Oswego Lake

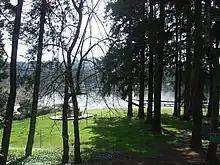
The Lake Grove Swim Park on the north shore of Oswego Lake, one of several swim parks

With the demise of the iron industry, the now-renamed Oregon Iron & Steel Company turned to development of its approximately of land surrounding the lake. The company built a power plant in 1909, just before the incorporation of the City of Oswego in 1910. Headed by Oregon Iron & Steel president William M. Ladd (son of former Portland mayor William S. Ladd, who was one of the original investors in the Oregon Iron Company), the Ladd Estate Company converted the iron town into a prestigious lakeside retreat.